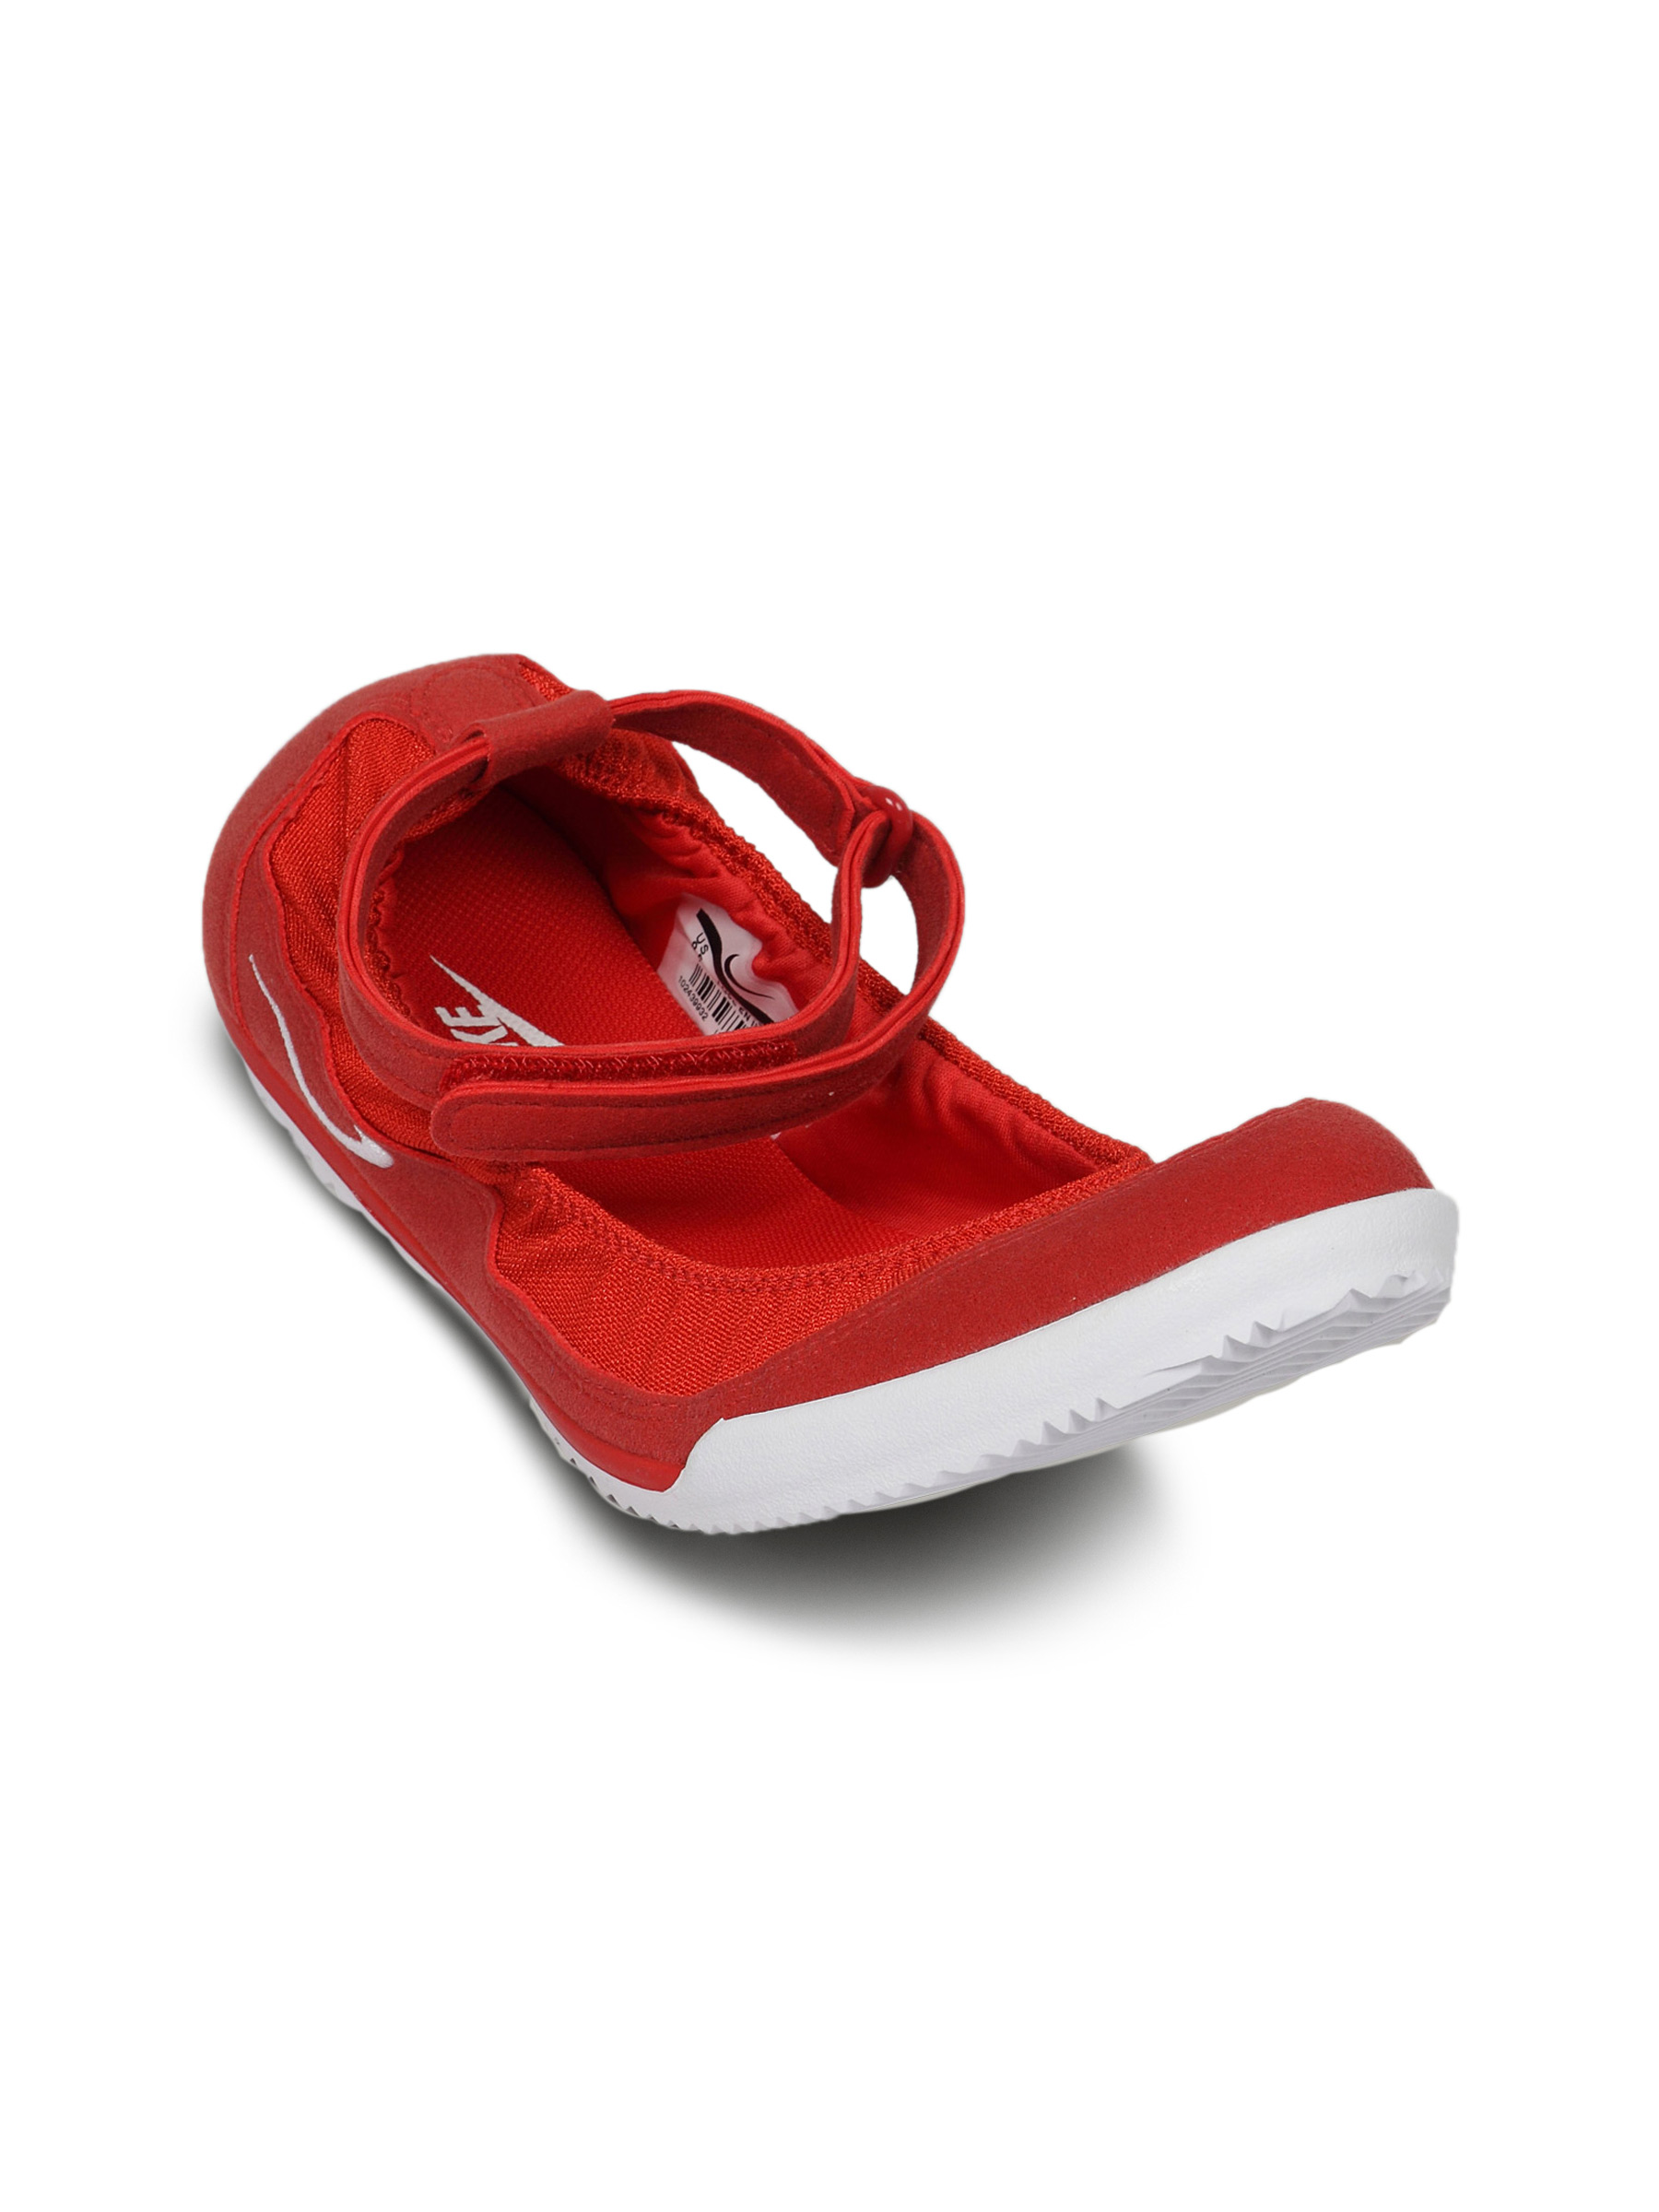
Nike Women's Tenkay Slip Red Shoe
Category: Footwear / Shoes / Casual Shoes
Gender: Women
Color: Red
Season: Summer 2011
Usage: Casual